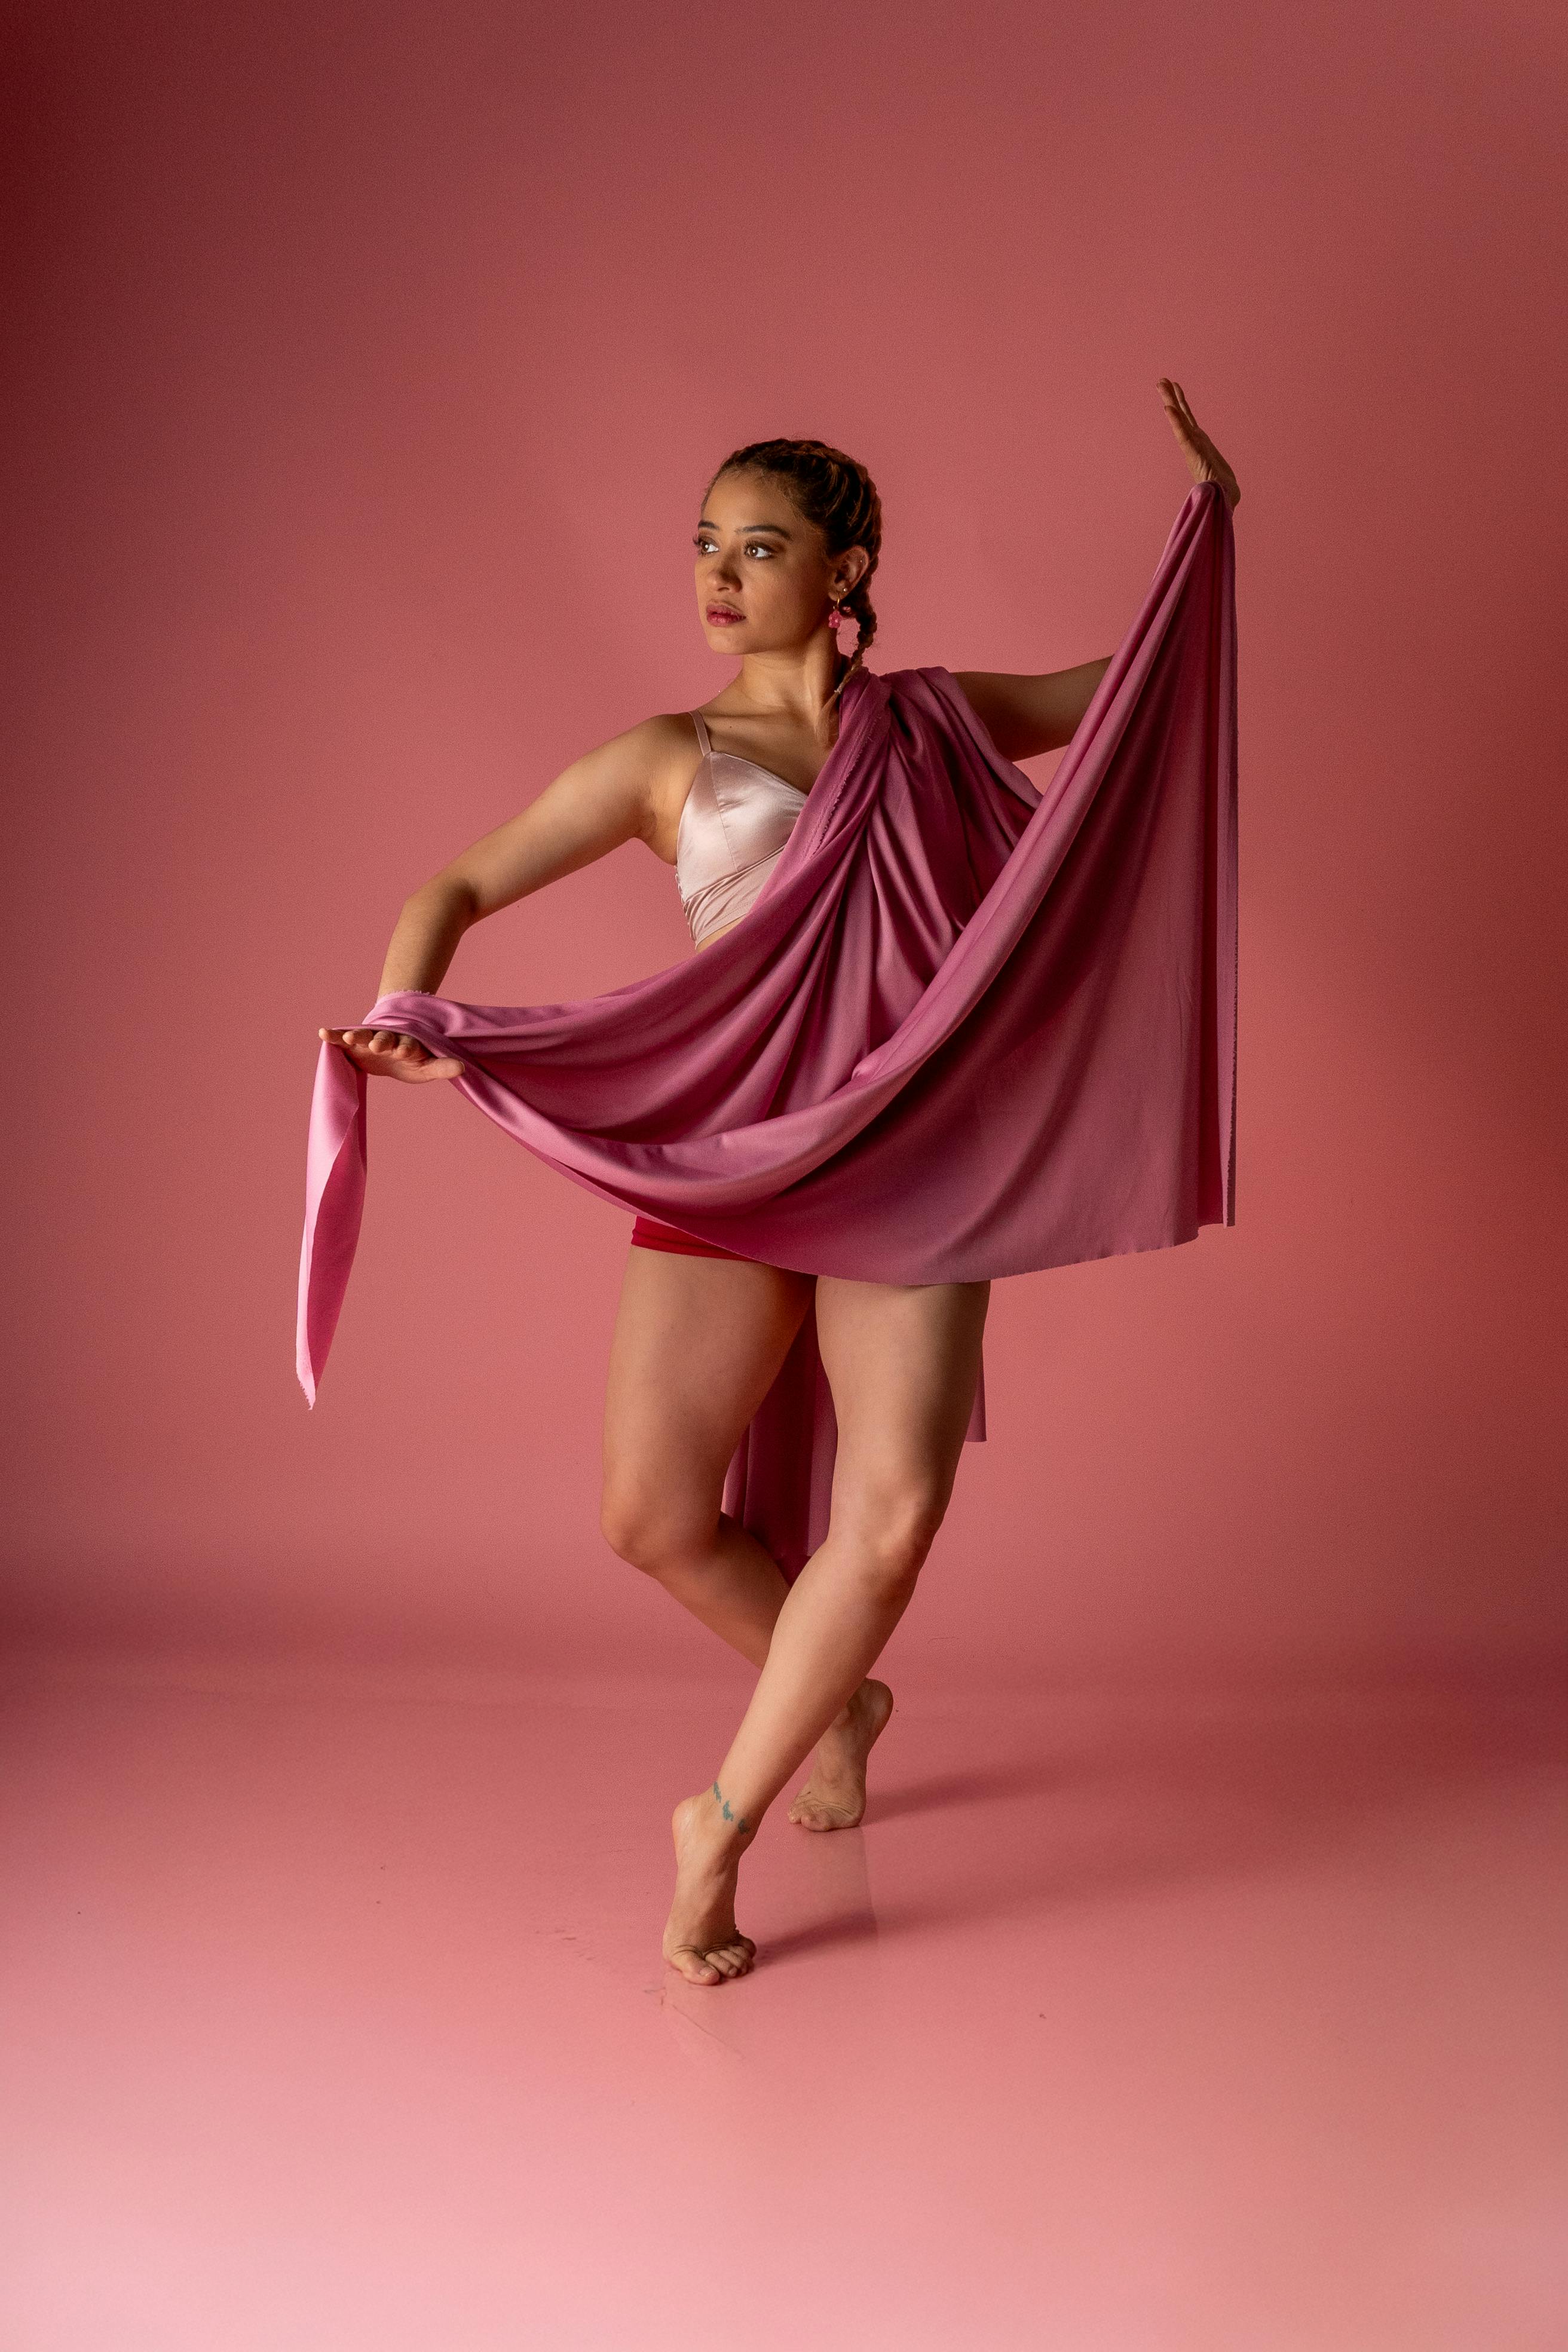
woman, performing arts, fashion, entertainment, muscle, choreography, elbow, dance, barefoot, foot, performance art, calf, One piece garment, performance, day dress, torso, flesh, silk, abdomen, modern dance, toe, fashion model, Talent show, wrap, theatre, model, curtain, costume design, Athletic dance move, concert dance